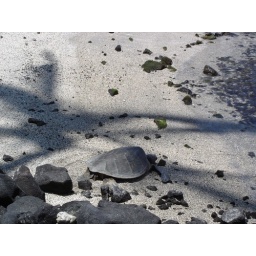
This turtle was on the sand at the refuge, another in the water.